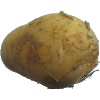
Label: Potato White 1